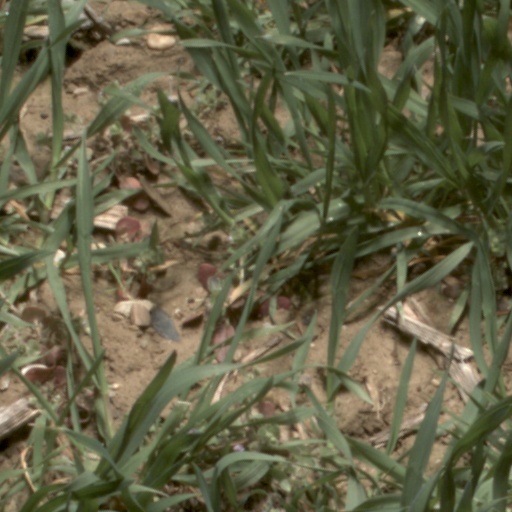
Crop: wheat